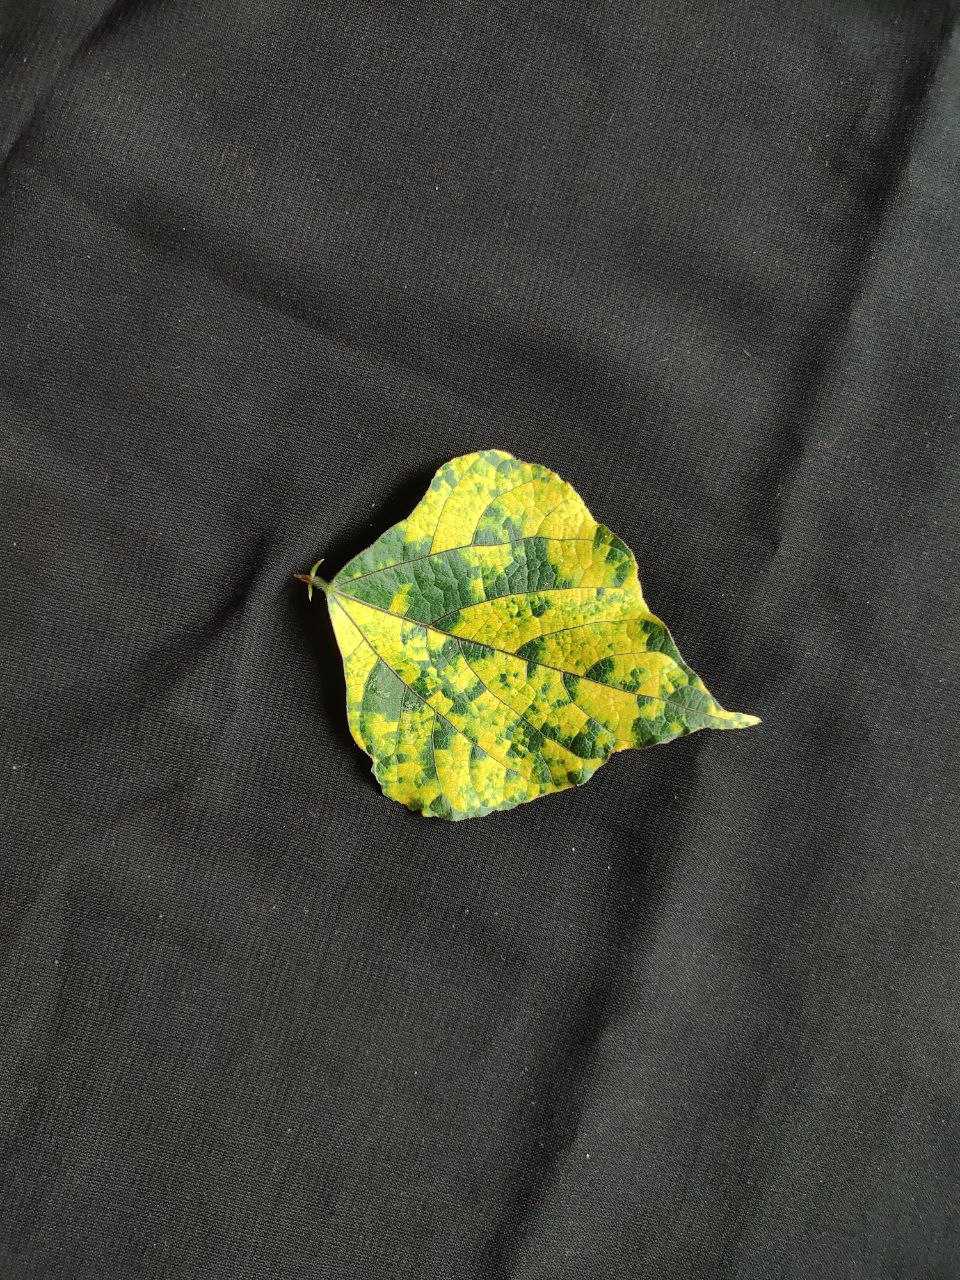
Crop: bean
Leaf condition: Mosaic Virus